Afonso de Albuquerque

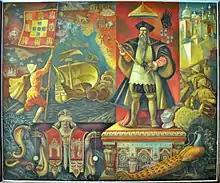
Allegorical fresco dedicated to Afonso de Albuquerque, present at the Palace of Justice of Vila Franca de Xira, in Portugal. Executed by Jaime Martins Barata

Although Albuquerque's expedition failed to reach Suez, such an incursion into the Red Sea by a Christian fleet for the first time in history stunned the Muslim world, and panic spread in Cairo.